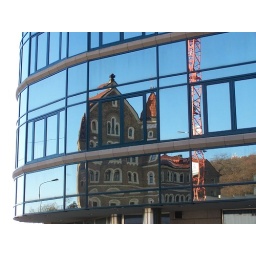
Modern building directly across from new housing project with construction crane and Sacre Couer buildings reflected in glass